Hans George Hafen House

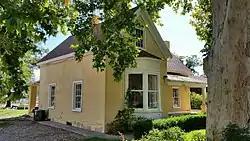

The Hans George Hafen House, at 3003 Santa Clara Dr. in Santa Clara, Utah, was built in 1862.